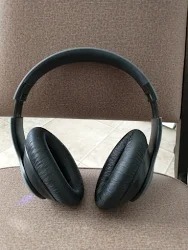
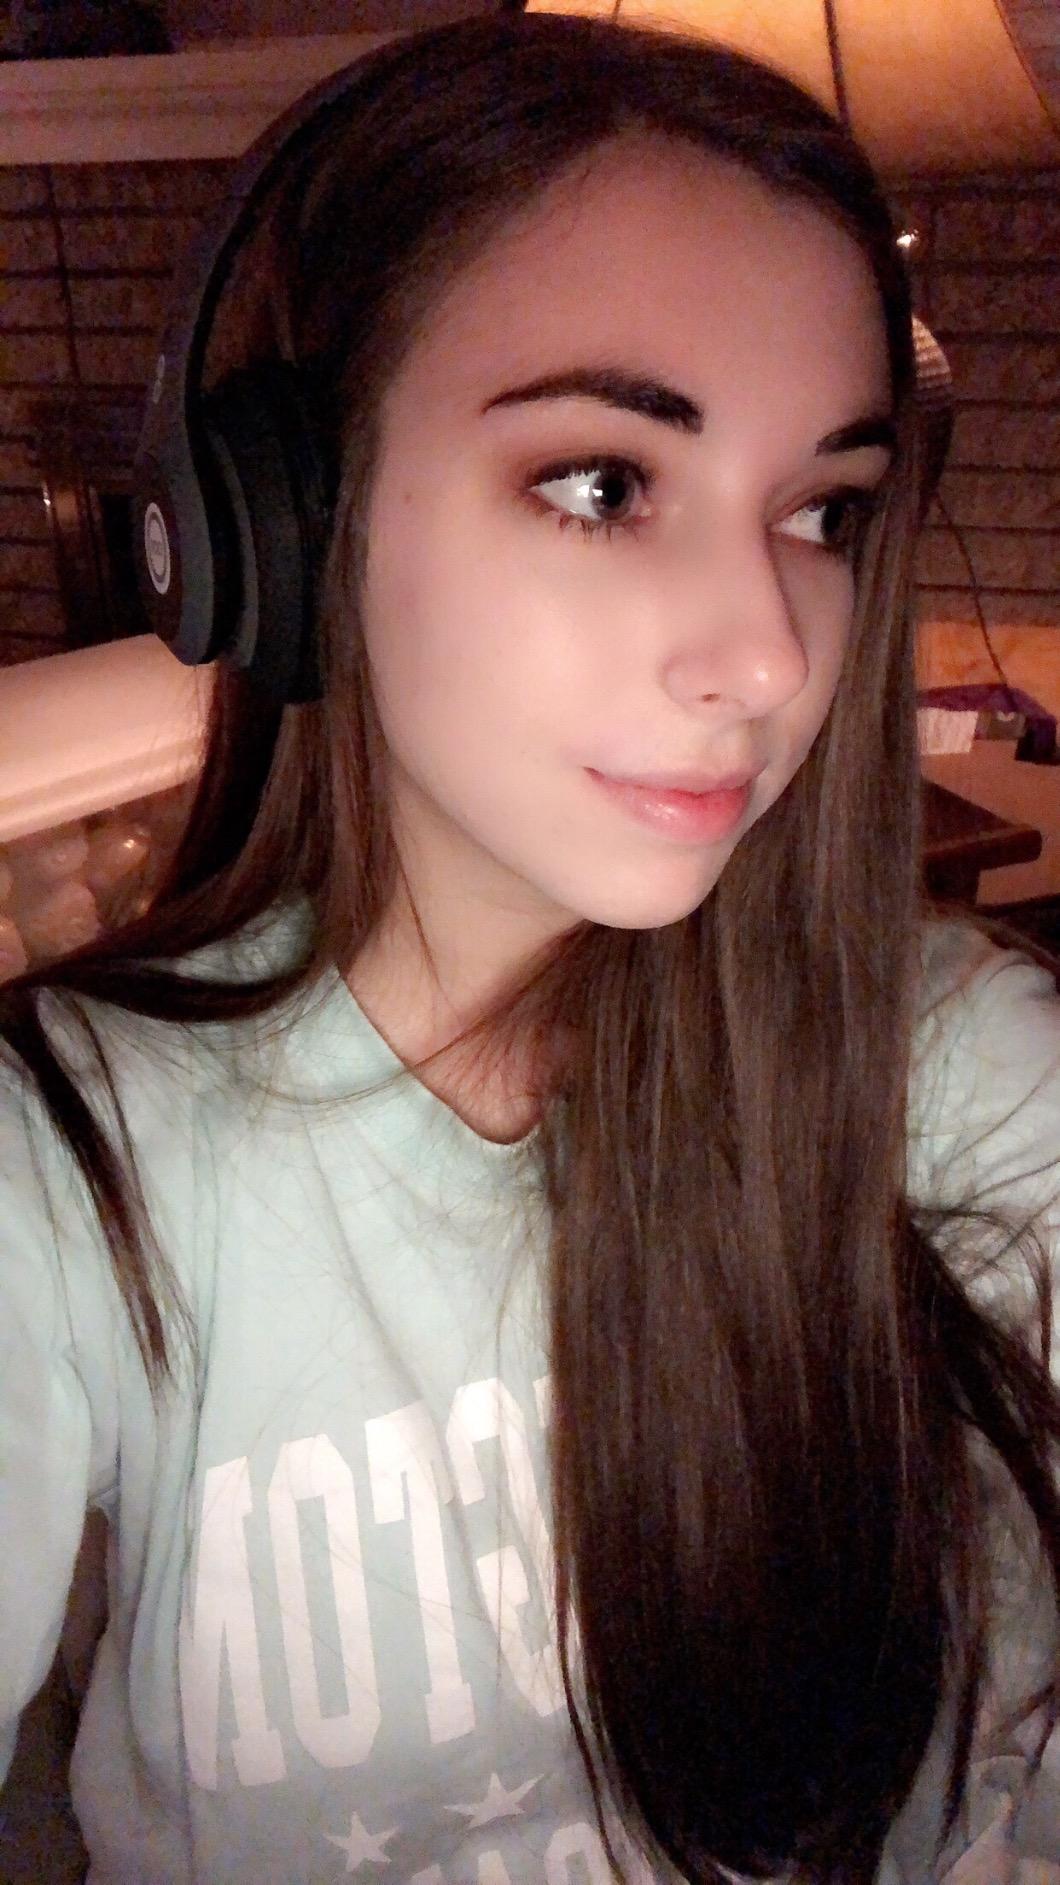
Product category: headphones
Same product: yes